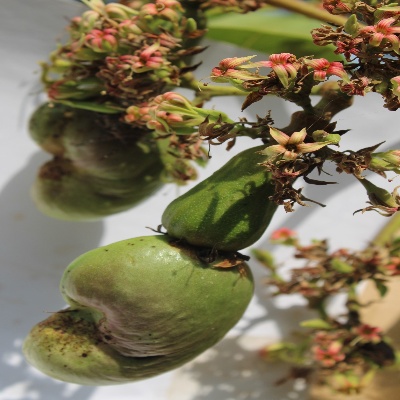
Crop: Cashew
Condition: healthy